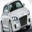
Label: automobile